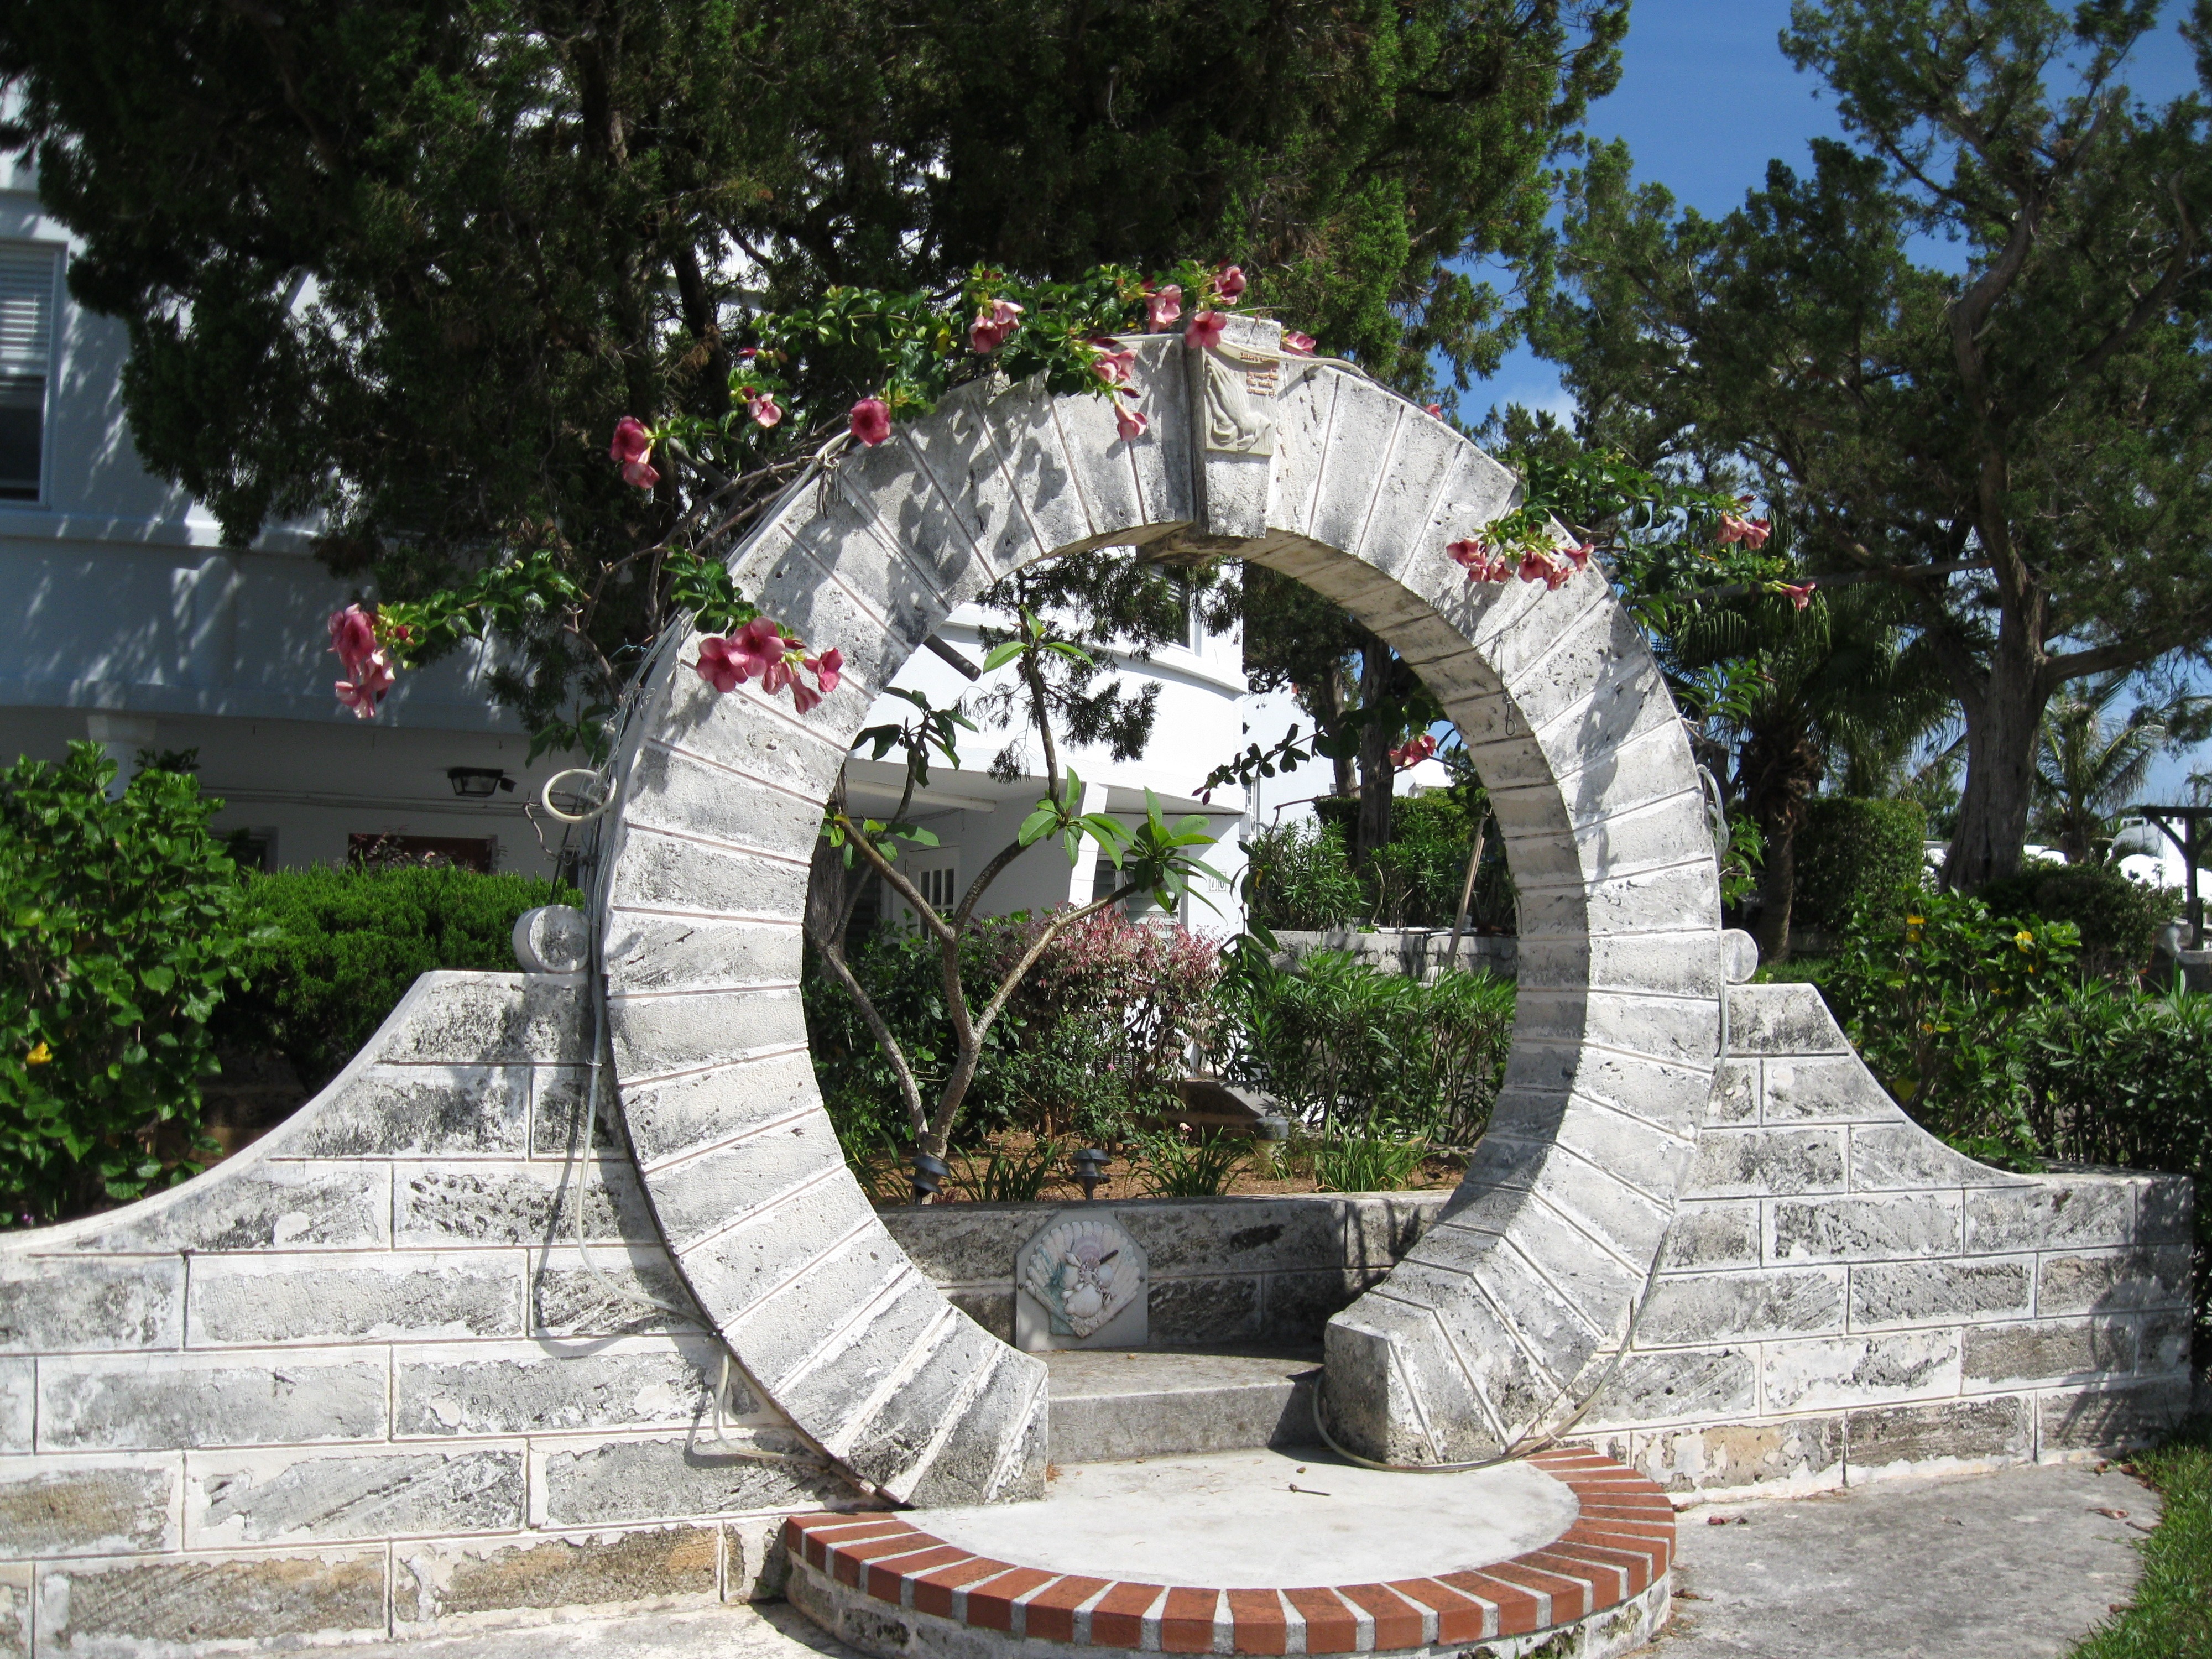
creative, structure, stone, monument, arch, artistic, garden, artwork, sculpture, memorial, art, creativity, design, stonework, water feature, moongate, bermuda